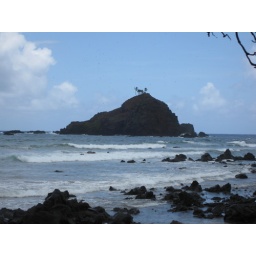
Hamoa beach, tall rock island in distance with birds gliding in the strong winds